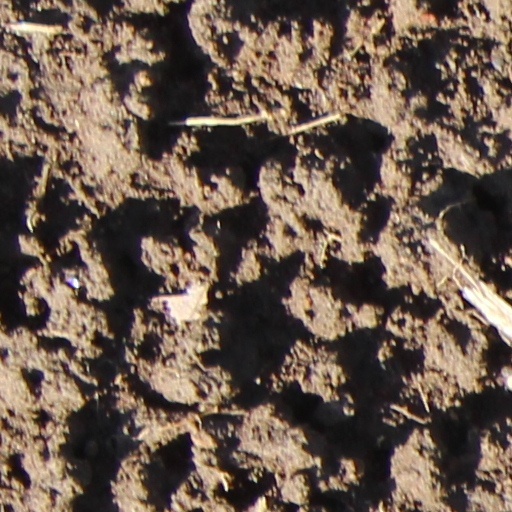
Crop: wheat